Torpedo bomber

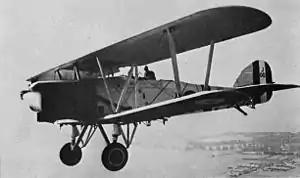
The Hawker Horsley

Of the major maritime nations, only Britain, Japan and the United States developed carrier-borne torpedo bombers after hostilities ceased in Europe. Initially, Japan purchased both ships and aircraft from Britain, as the Imperial Japanese Navy modelled itself on the Royal Navy. Of the three, only Britain and Japan also perceived a need for land-based torpedo bombers, though a number would be developed by other countries. Bordered by oceans against any possible foe, the United States ignored landplane torpedo bomber development.